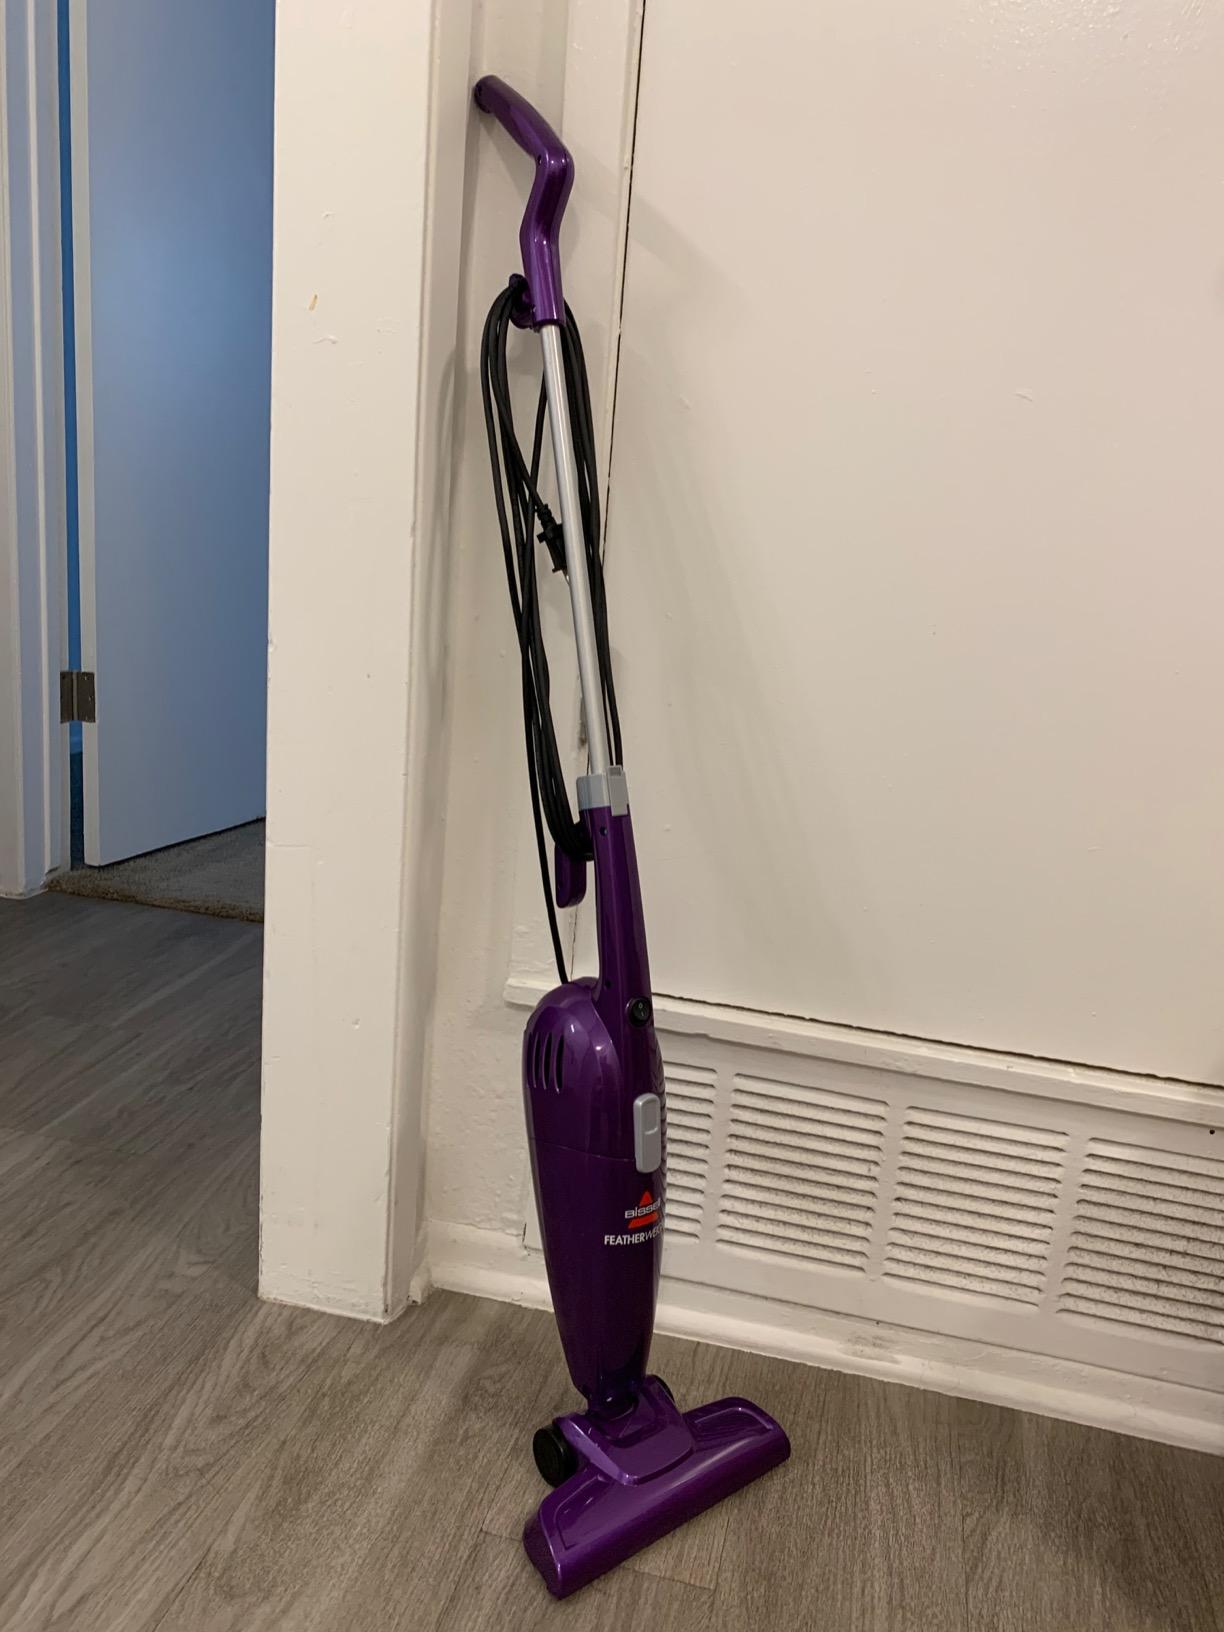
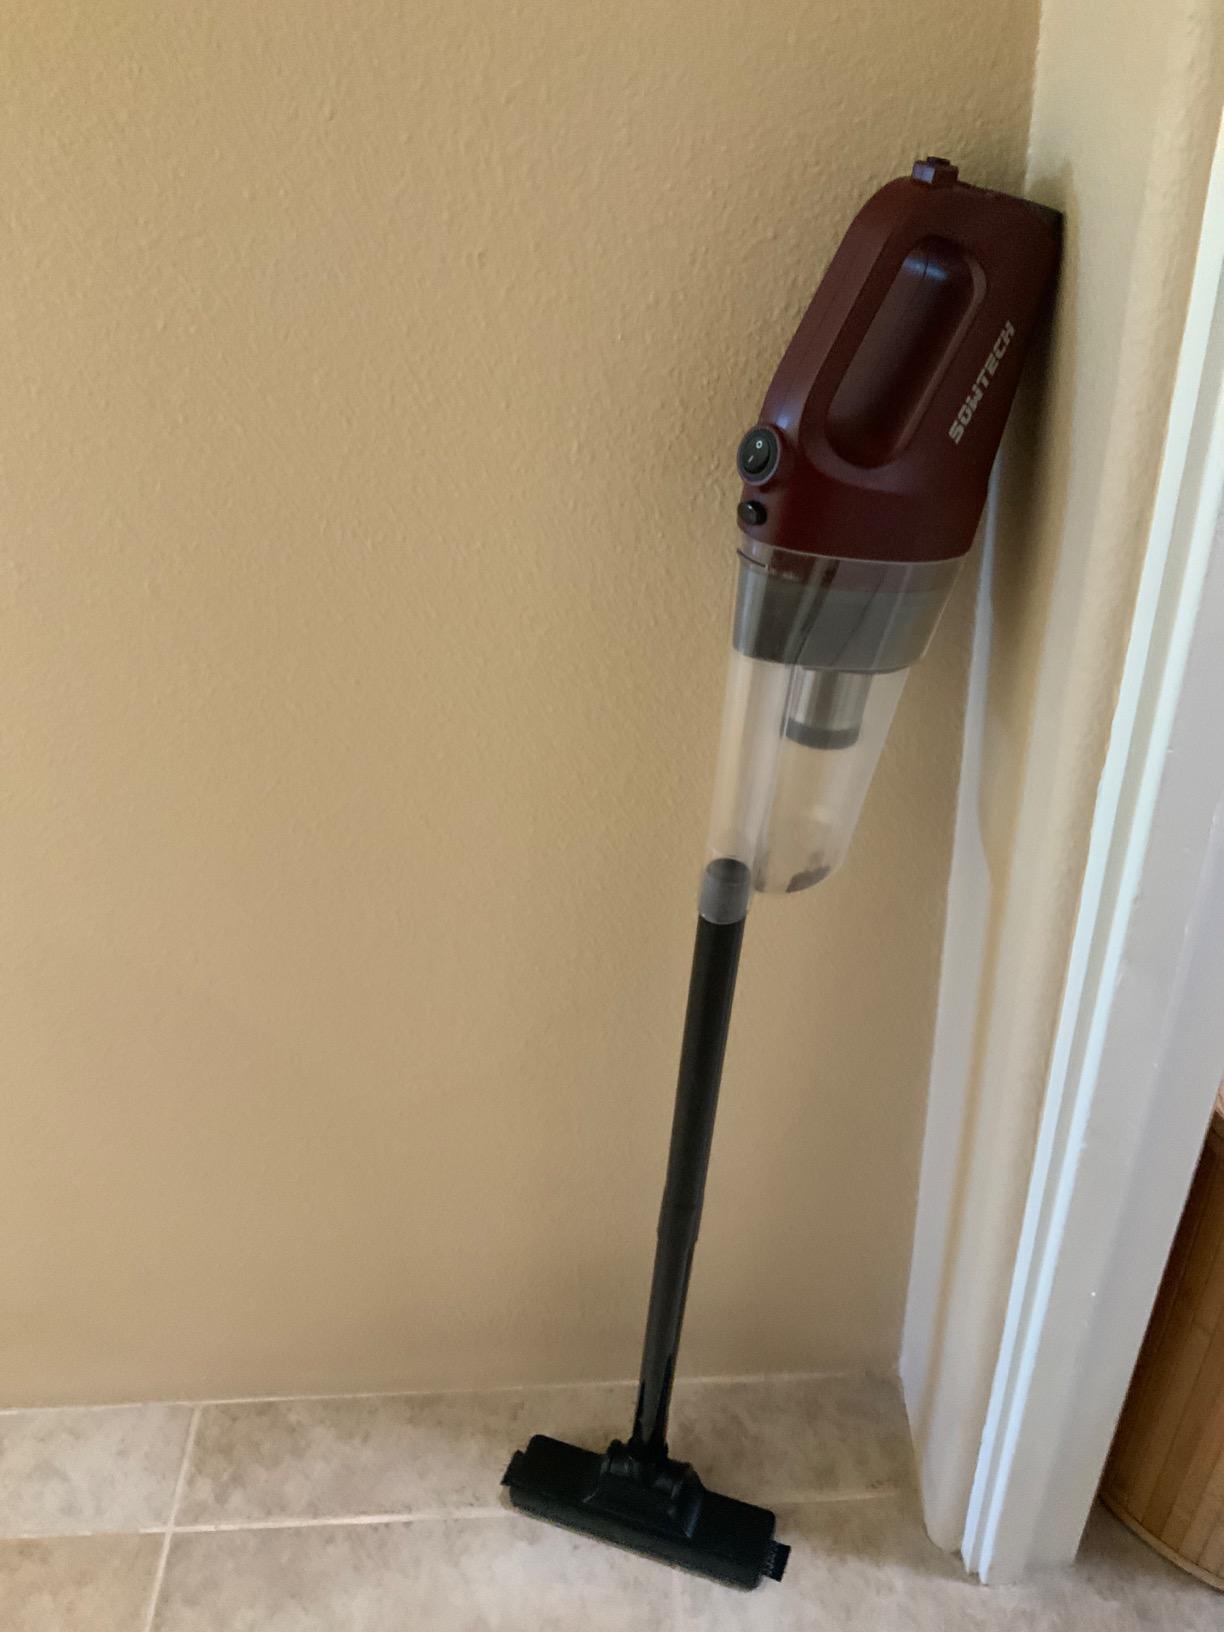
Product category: items_vacuum
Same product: no